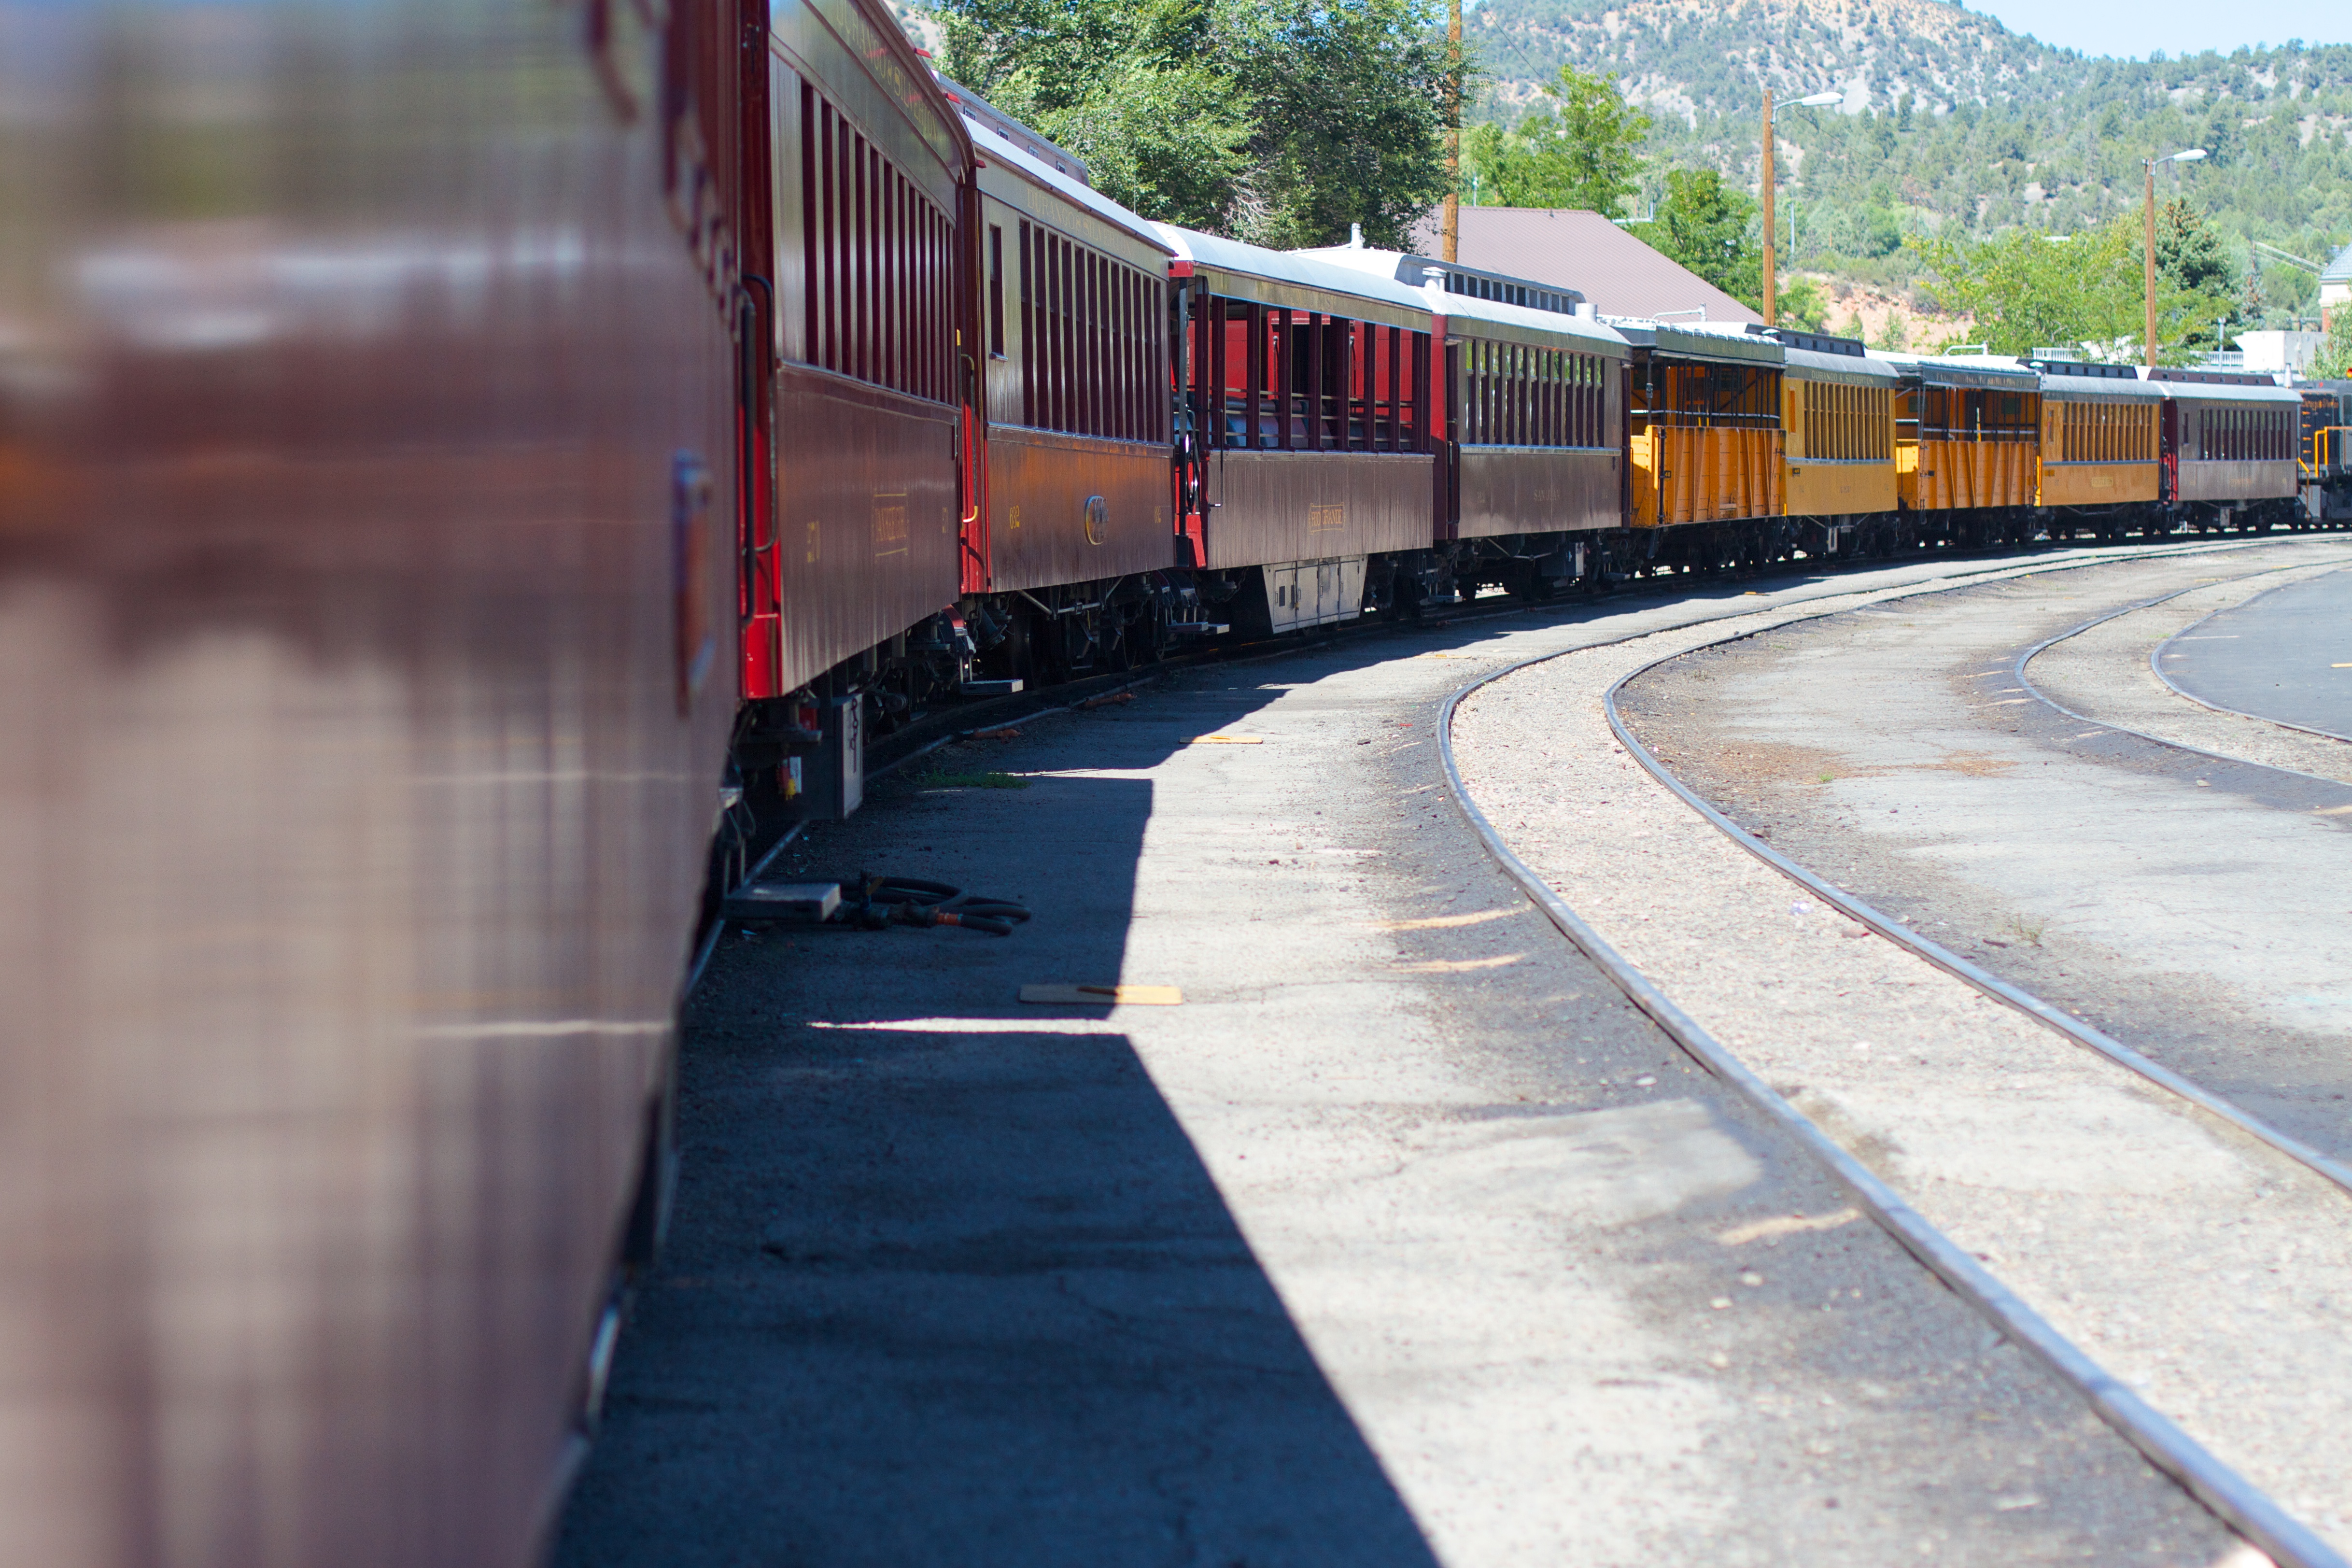
track, train, transport, vehicle, lane, public transport, rail transport, land vehicle, residential area, rolling stock, metropolitan area